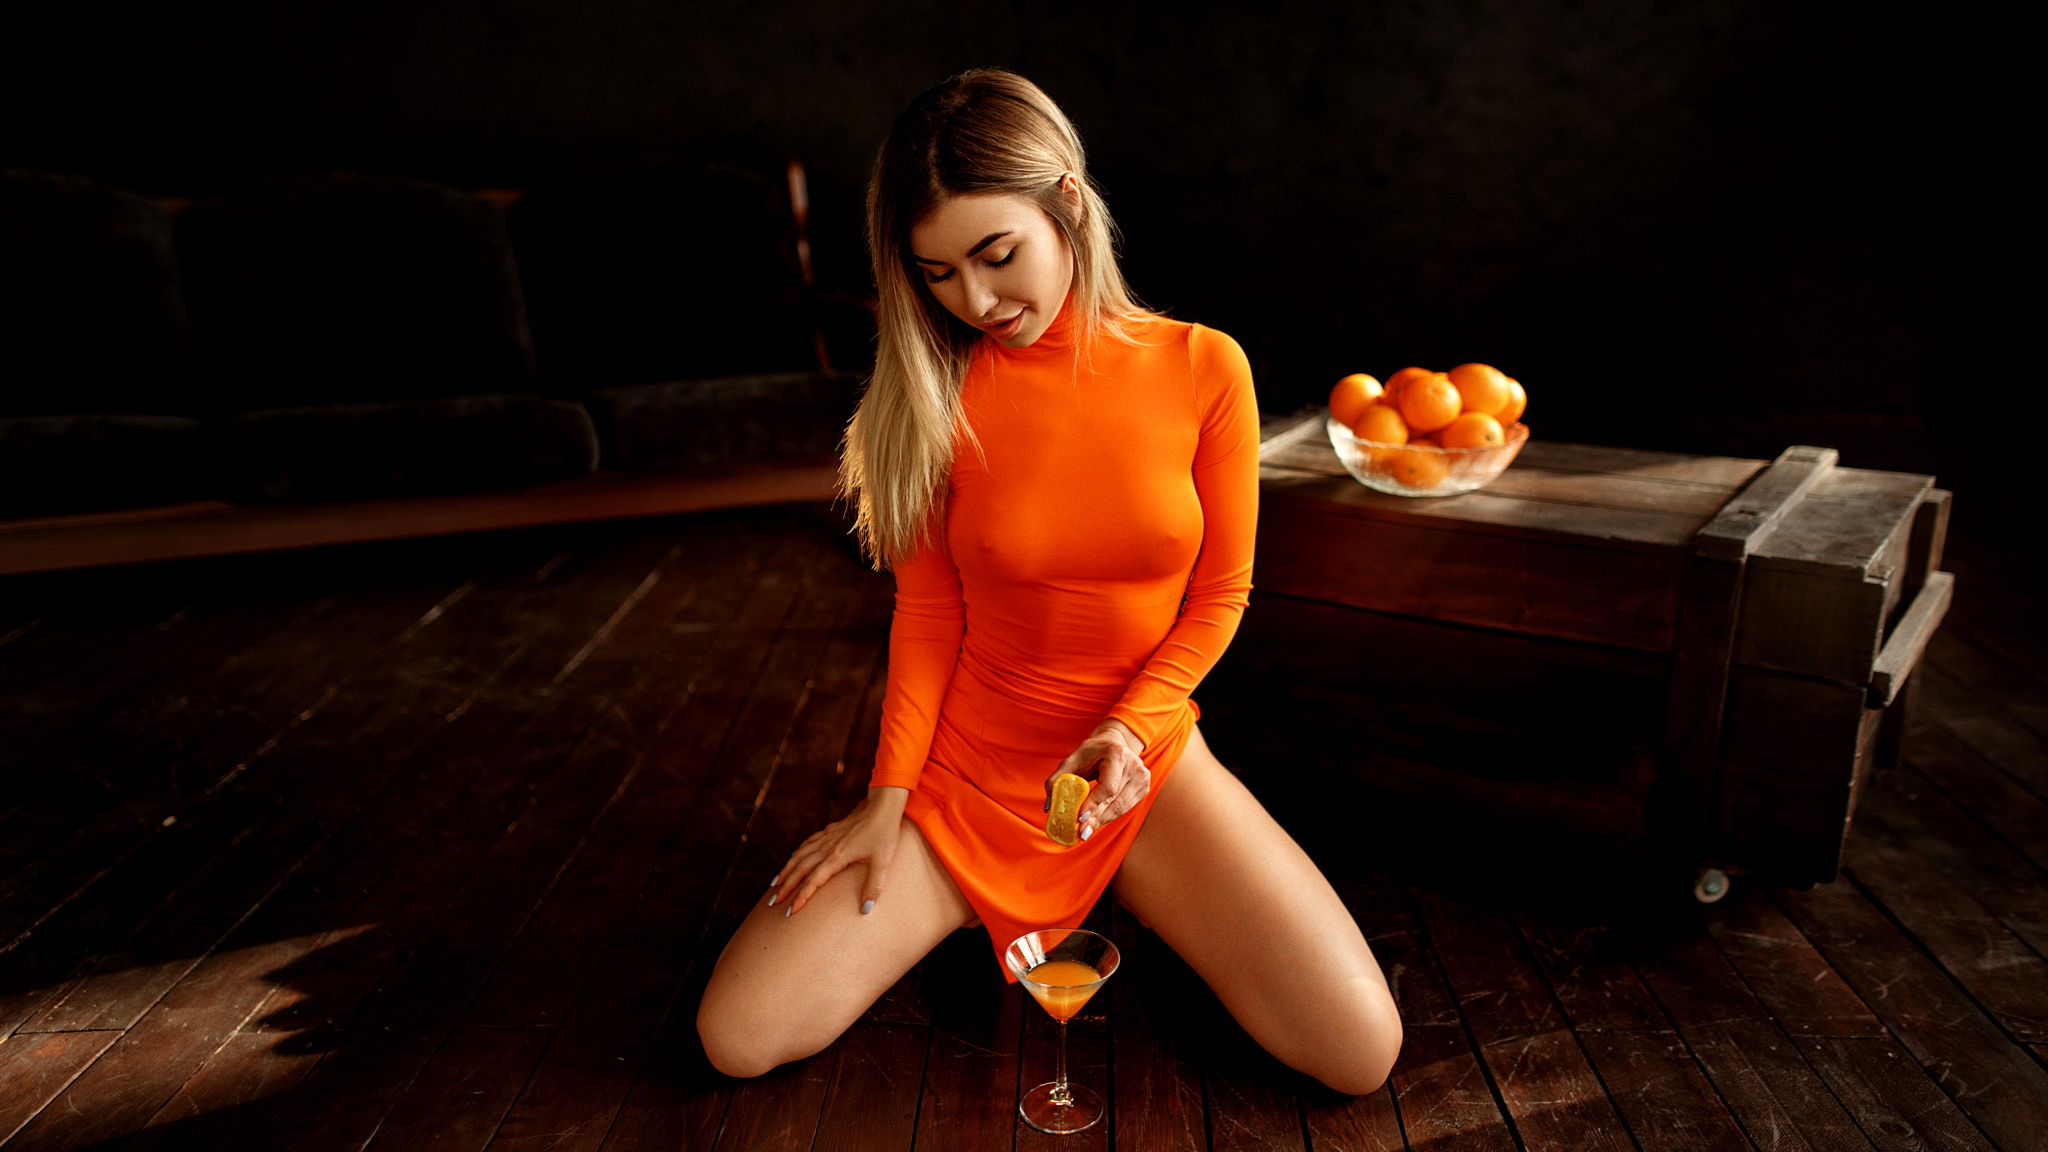
women, lady, model, person, photography, wallpaper, leg, tableware, flash photography, human body, orange, dress, comfort, thigh, wood, flooring, knee, happy, human leg, sportswear, fetish model, foot, fruit, abdomen, brown hair, chest, sitting, couch, fun, peach, boot, jewellery, art model, flesh, cg artwork, leisure, portrait photography, necklace, sandal, animation, photo shoot, room, portrait